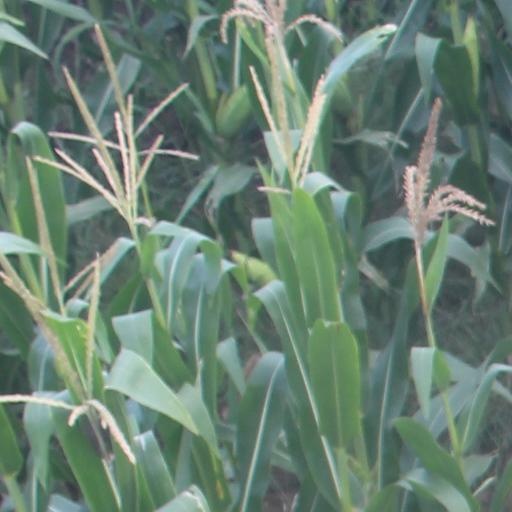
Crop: maize; corn